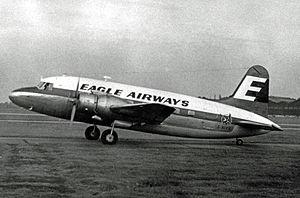
Le Vickers VC.1 Viking était un bimoteur de ligne britannique dérivé du bombardier moyen Vickers Wellington et construit à 163 exemplaires.